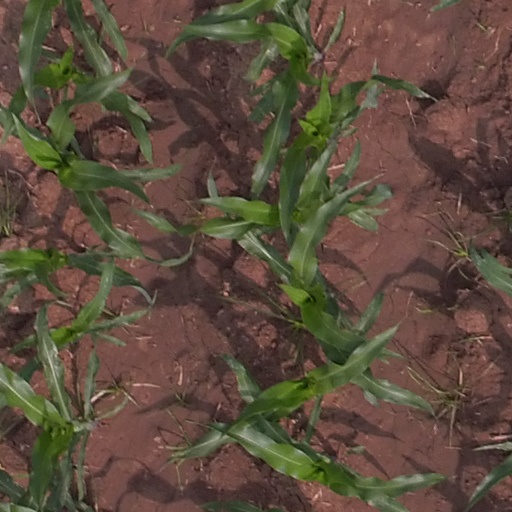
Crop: maize; corn